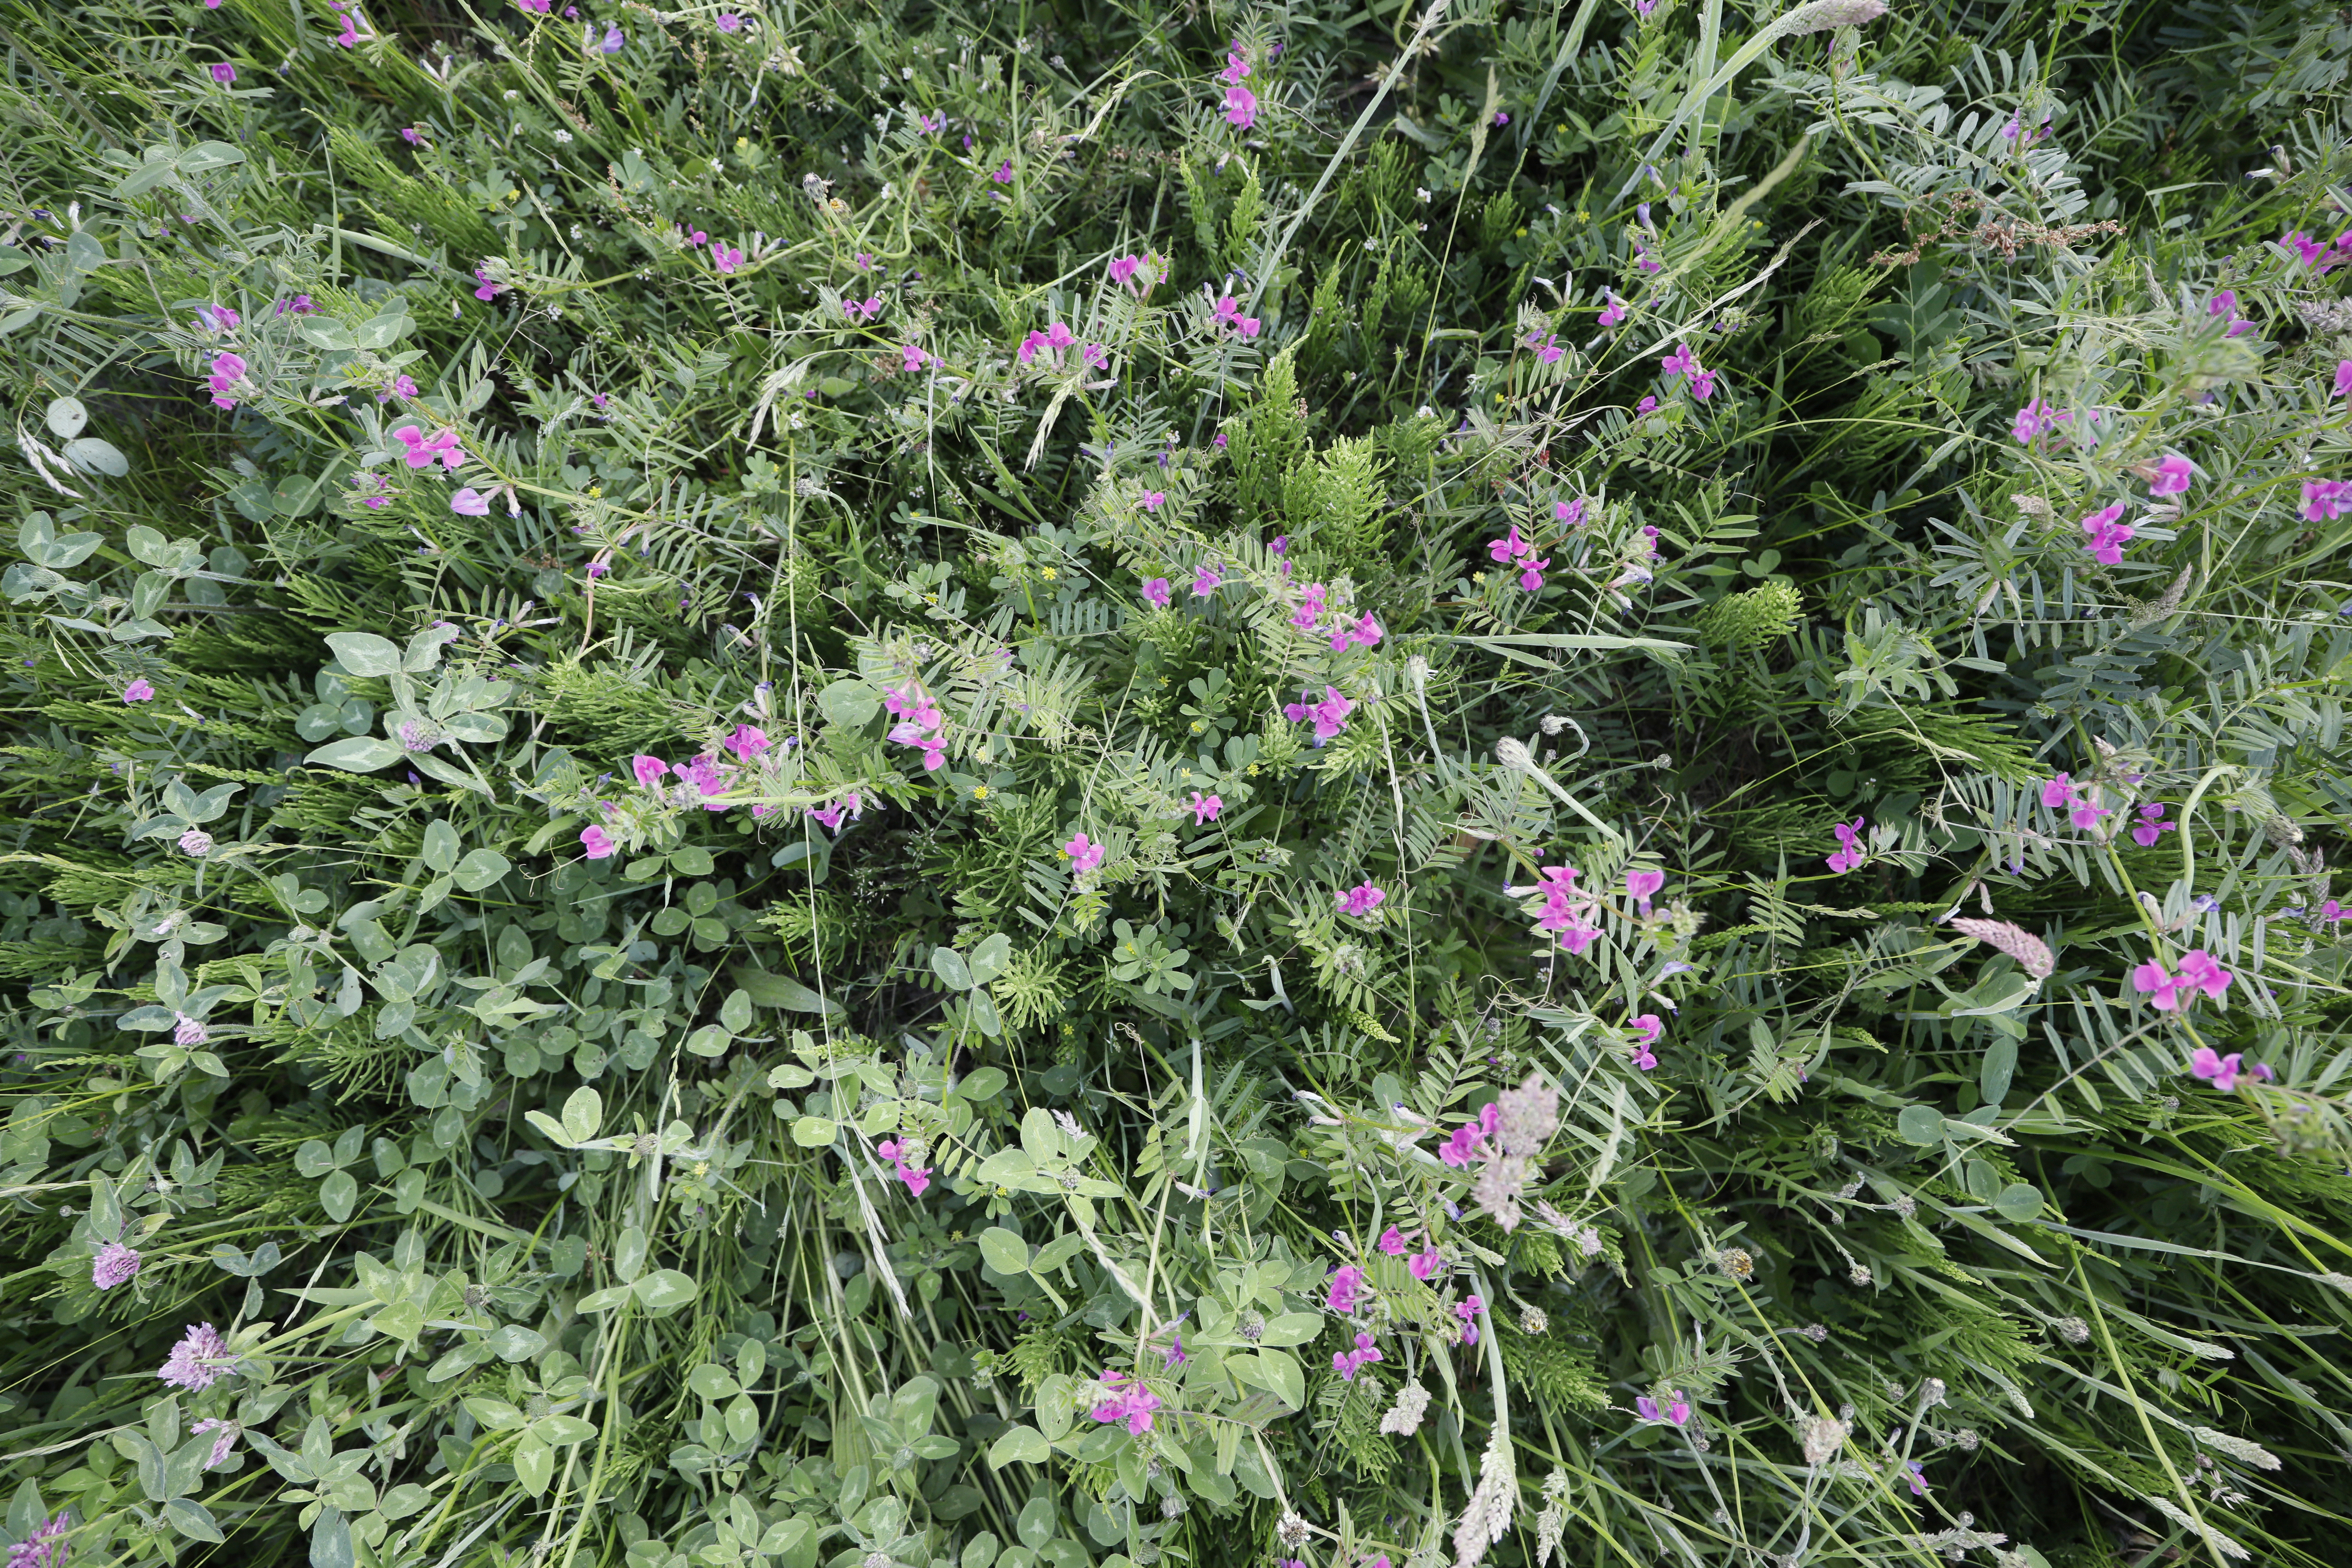
Plant species: Vicia sativa, Trifolium pratense, Plantago lanceolata